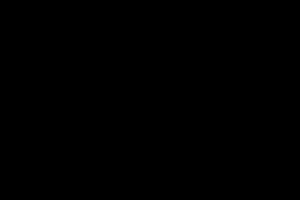
Un étherlipide, parfois appelé alcoxyglycéride, est un glycéride dans lequel une fonction alcool du glycérol, généralement l'hydroxyle du carbone en position 1, est combinée à un alcool gras par une liaison éther, contrairement aux lipides usuels, dans lesquels les groupes hydroxyle du glycérol sont combinés à un acide gras par une liaison ester.
Un phosphoglycéride — également appelé phosphatide, glycérophospholipide, phosphoglycérolipide ou encore phosphoacylglycérol — est un phospholipide constitué de deux résidus d'acides gras estérifiant un résidu glycérol lui-même estérifié par un résidu phosphate, cet ensemble formant un acide phosphatidique lié, à travers une liaison phosphodiester, à l'alcool d'une molécule polaire telle que :
Les plasmalogènes, ou encore étherphospholipides, font partie de la famille des phospholipides et présents dans la myéline. Ils sont constitués d'une base glycérol, à laquelle sur le premier carbone se lie un alcool gras, sur le deuxième carbone se lie un acide gras et sur le troisième carbone se lie, par l'intermédiaire d'un phosphate un alcool comme la choline, l'éthanolamine, la sérine ou l'inositol. Les plus abondants dans l'organisme humain sont les plasmalogènes avec un groupement choline et les plasmalogènes avec un groupement éthanolamine. PAF-Acether appartient à cette famille, le deuxième carbone du glycérol réagit alors avec un acide acétique au lieu d'un acide gras. il possède des effets hypotenseurs.